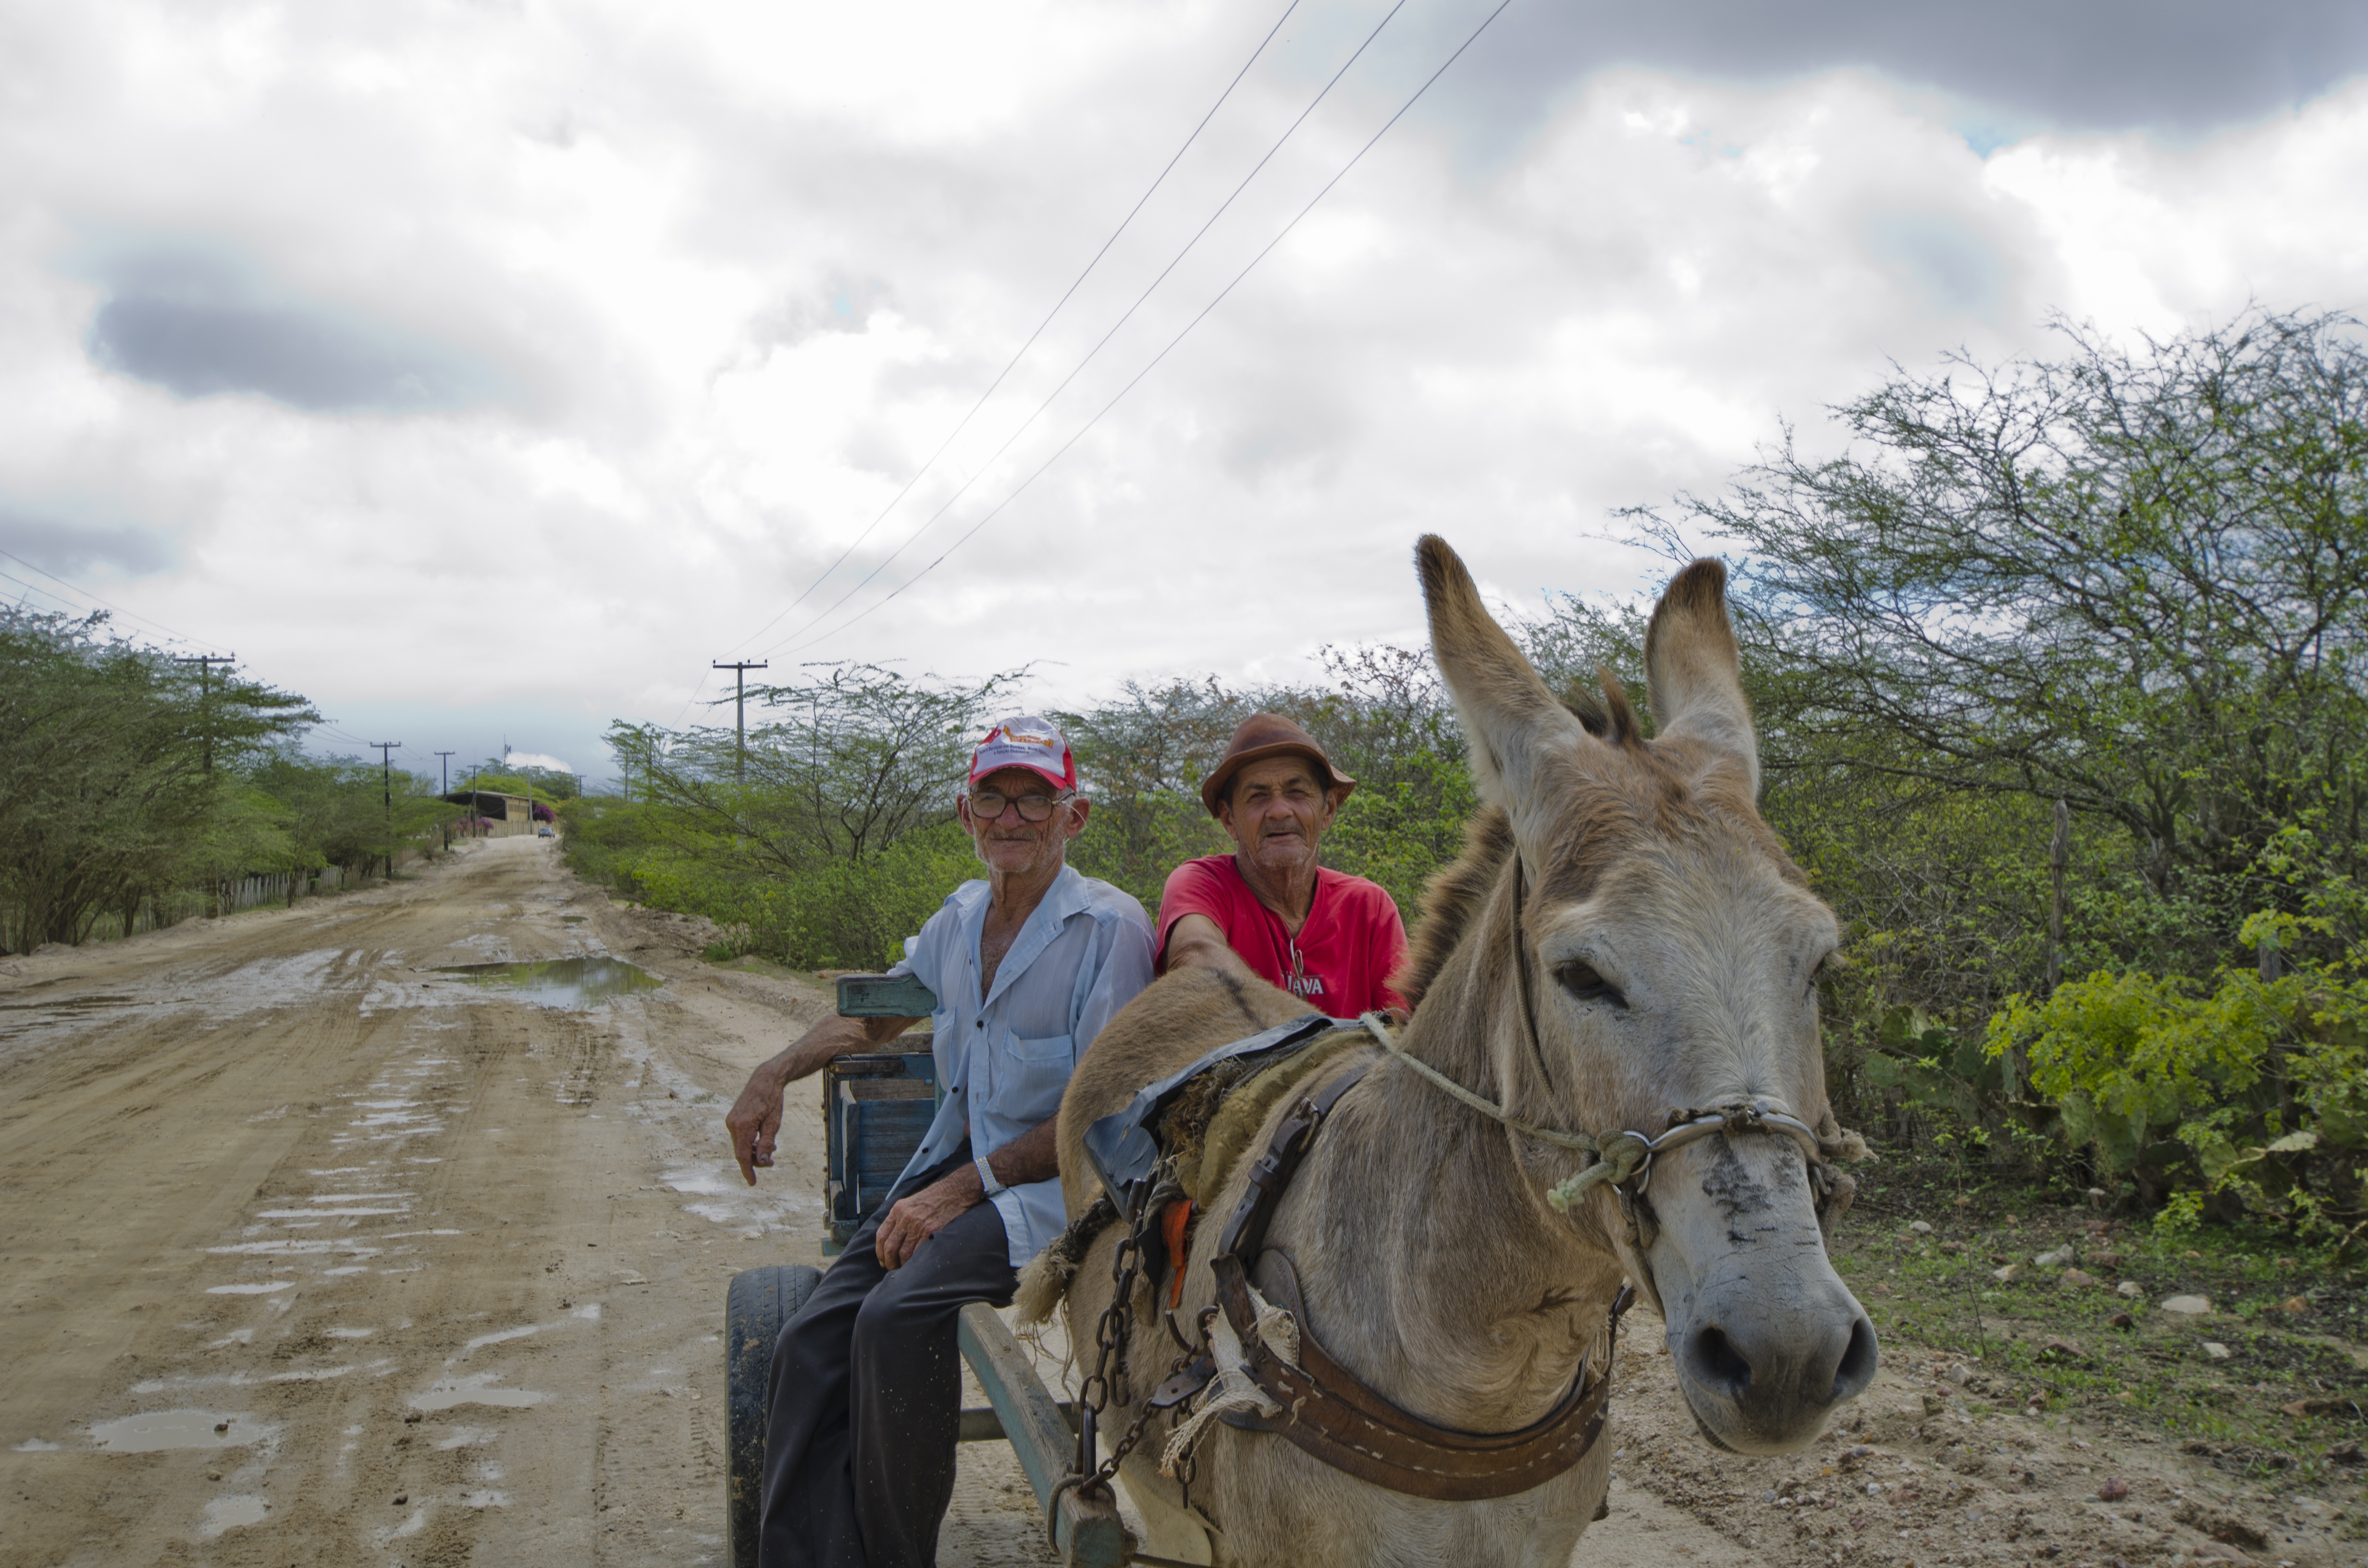
wagon, donkey, farmers, rural area, pack animal, horse like mammal